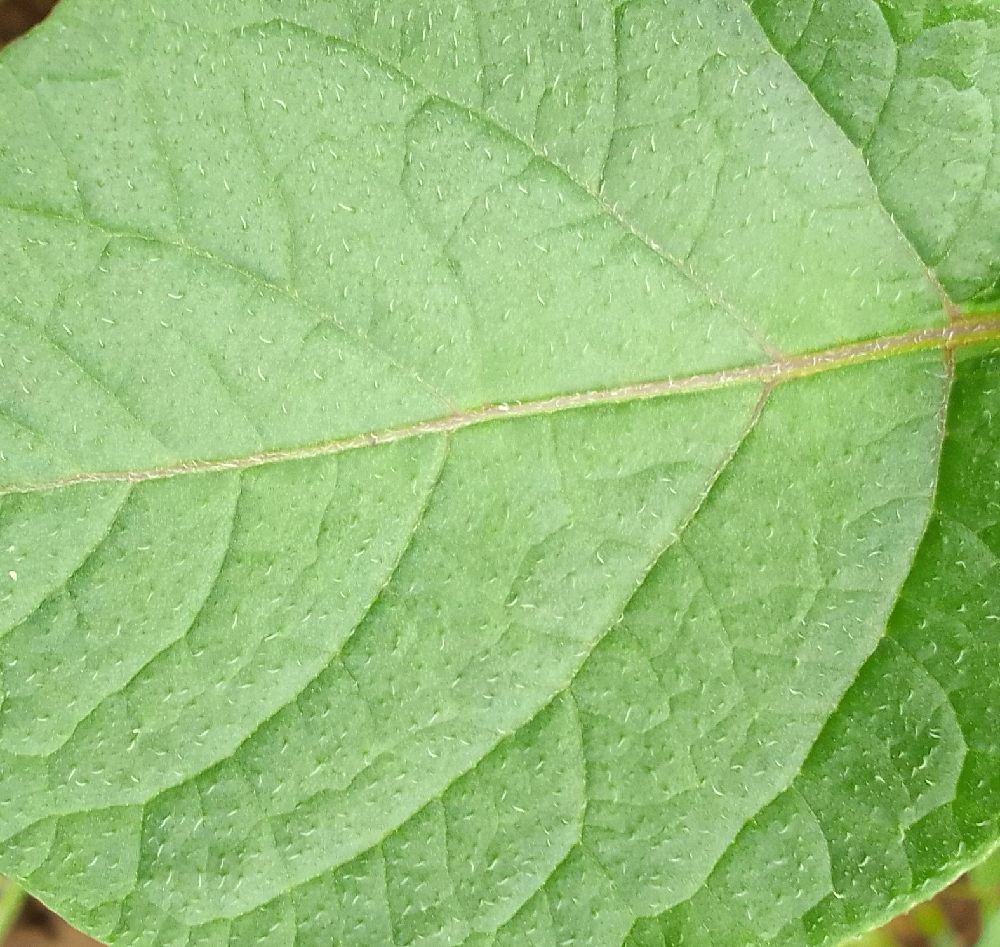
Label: Healthy